Adaptations of Sherlock Holmes

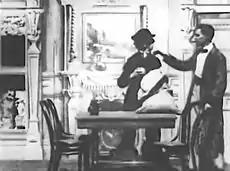
"Sherlock Holmes Baffled", the first screen portrayal of Holmes in 1900.

It has been estimated that Sherlock Holmes is the most prolific screen character in the history of cinema. The first known film featuring Holmes is "Sherlock Holmes Baffled", a one-reel film running less than a minute, made by the American Mutoscope and Biograph Company in 1900. This was followed by a 1905 Vitagraph film "Adventures of Sherlock Holmes; or, Held for Ransom", with H. Kyrle Bellew and J. Barney Sherry in unlisted roles. It was long believed that the film starred Maurice Costello as Sherlock Holmes, but Leslie S. Klinger has written that the identification of Costello in the role is flawed. Klinger states that the first identification of Costello with the role was in Michael Pointer's "Public Life of Sherlock Holmes" published in 1975 but that Pointer later realized his error and wrote to Klinger stating